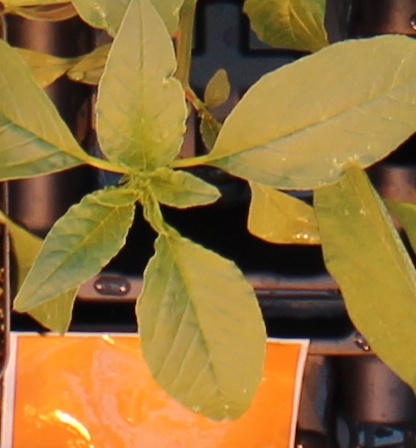
Label: Waterhemp